Queen's University Belfast Boat Club

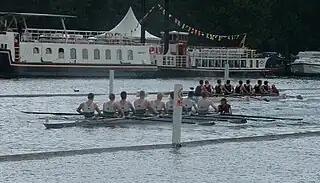
Queen's racing at Henley Royal Regatta in 2003

From their newly established clubhouse, Queen's came to be a dominant force in Irish rowing and a major club in the university. Under John Alexander's captaincy, Queen's won the Wylie Cup and the Irish Senior Championship (the 'Big Pot') in 1952. The club won the 'Big Pot' five more times, in 1953, 1956, 1957, 1959 and 1962. The victory in 1957 was remarkable because it was won by a 'second' Queen's crew, as the Championships were held during Henley Royal Regatta.